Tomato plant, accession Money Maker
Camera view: horizontal (90 deg, fisheye); turntable rotation: 90 degrees
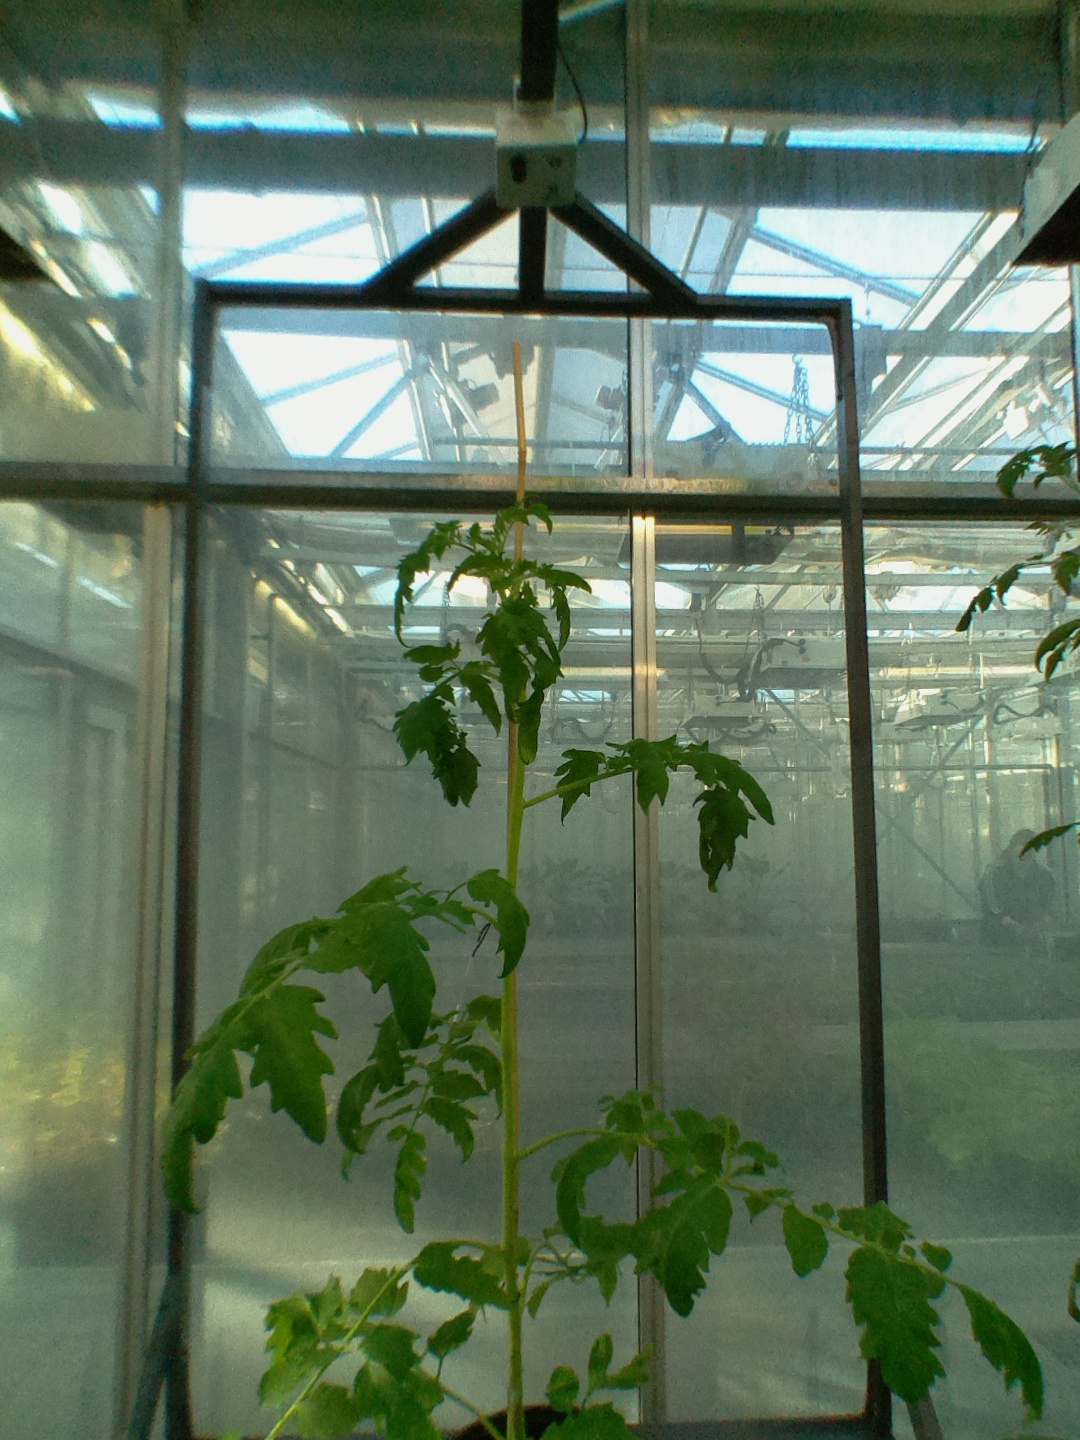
BBCH growth stage 51: First inflorence visible, visible closed flower bud